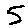
Label: 5